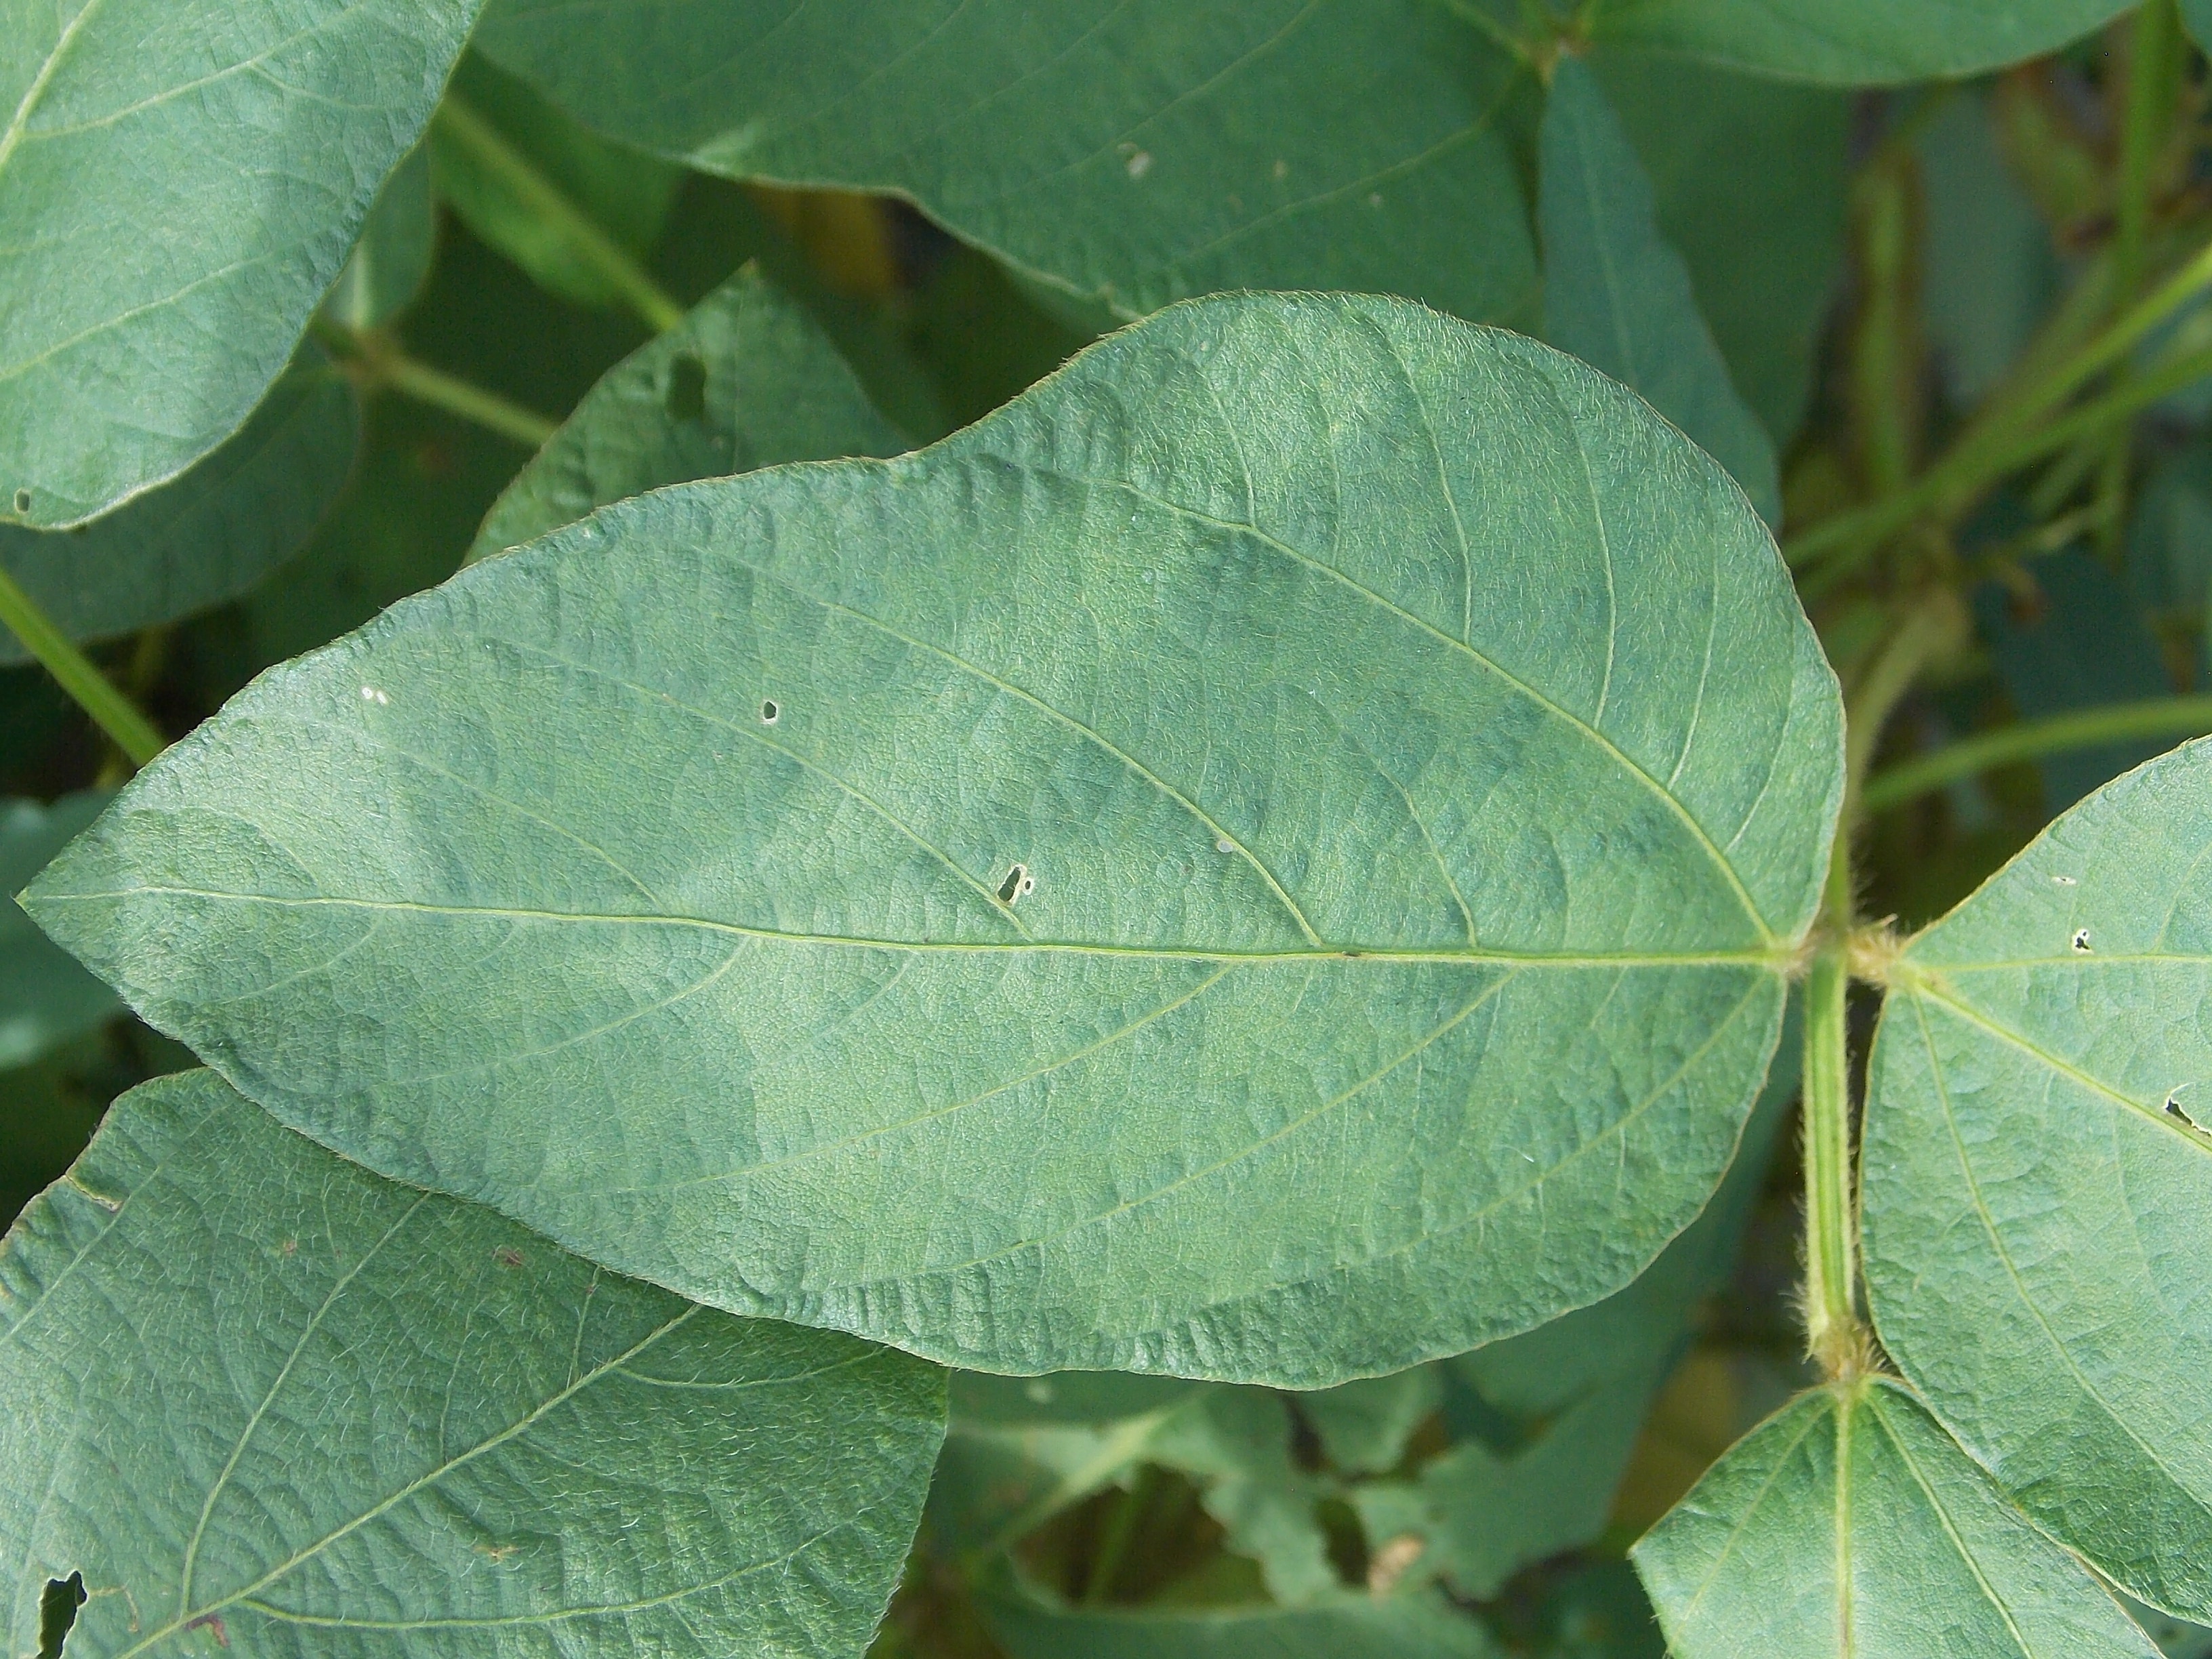
Label: Disease